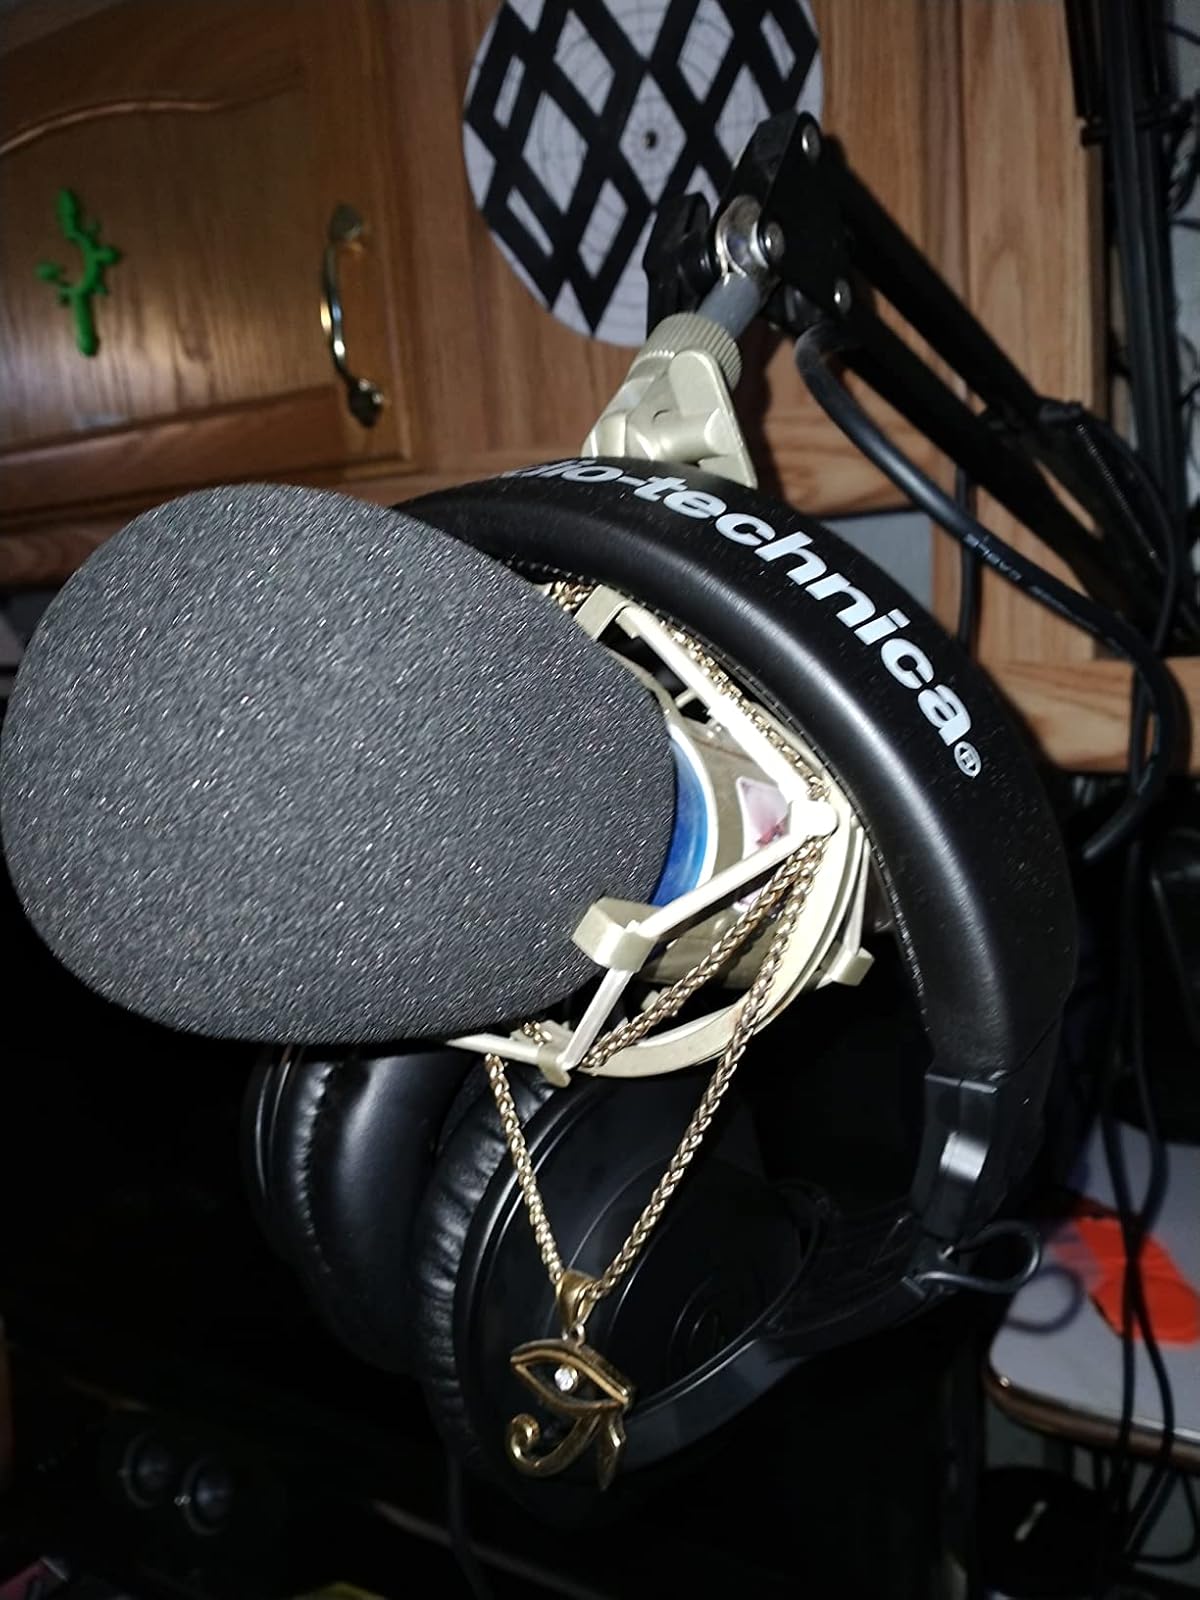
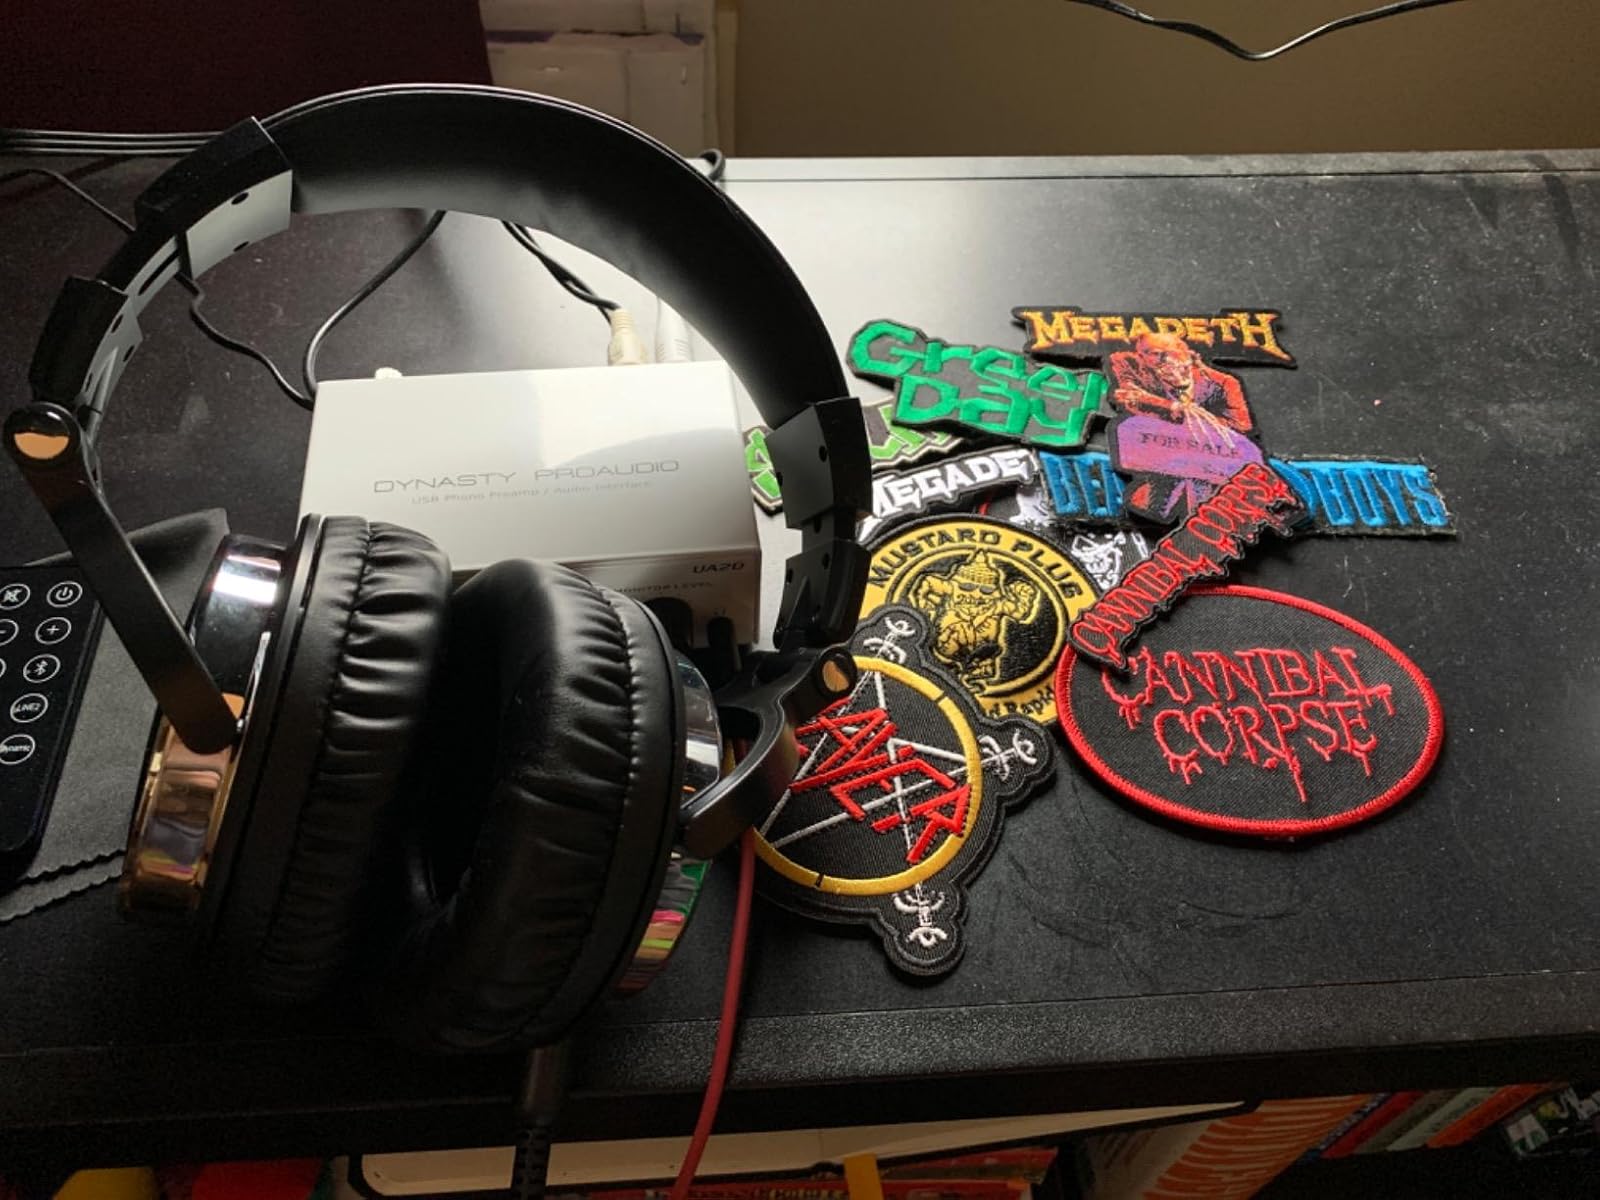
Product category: headphones
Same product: no